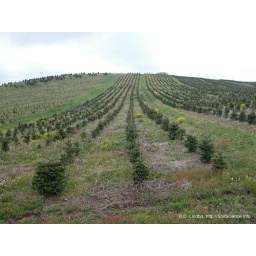
The production of Fraser Fir Christmas trees is a major part of the economy in the mountains of North Carolina.